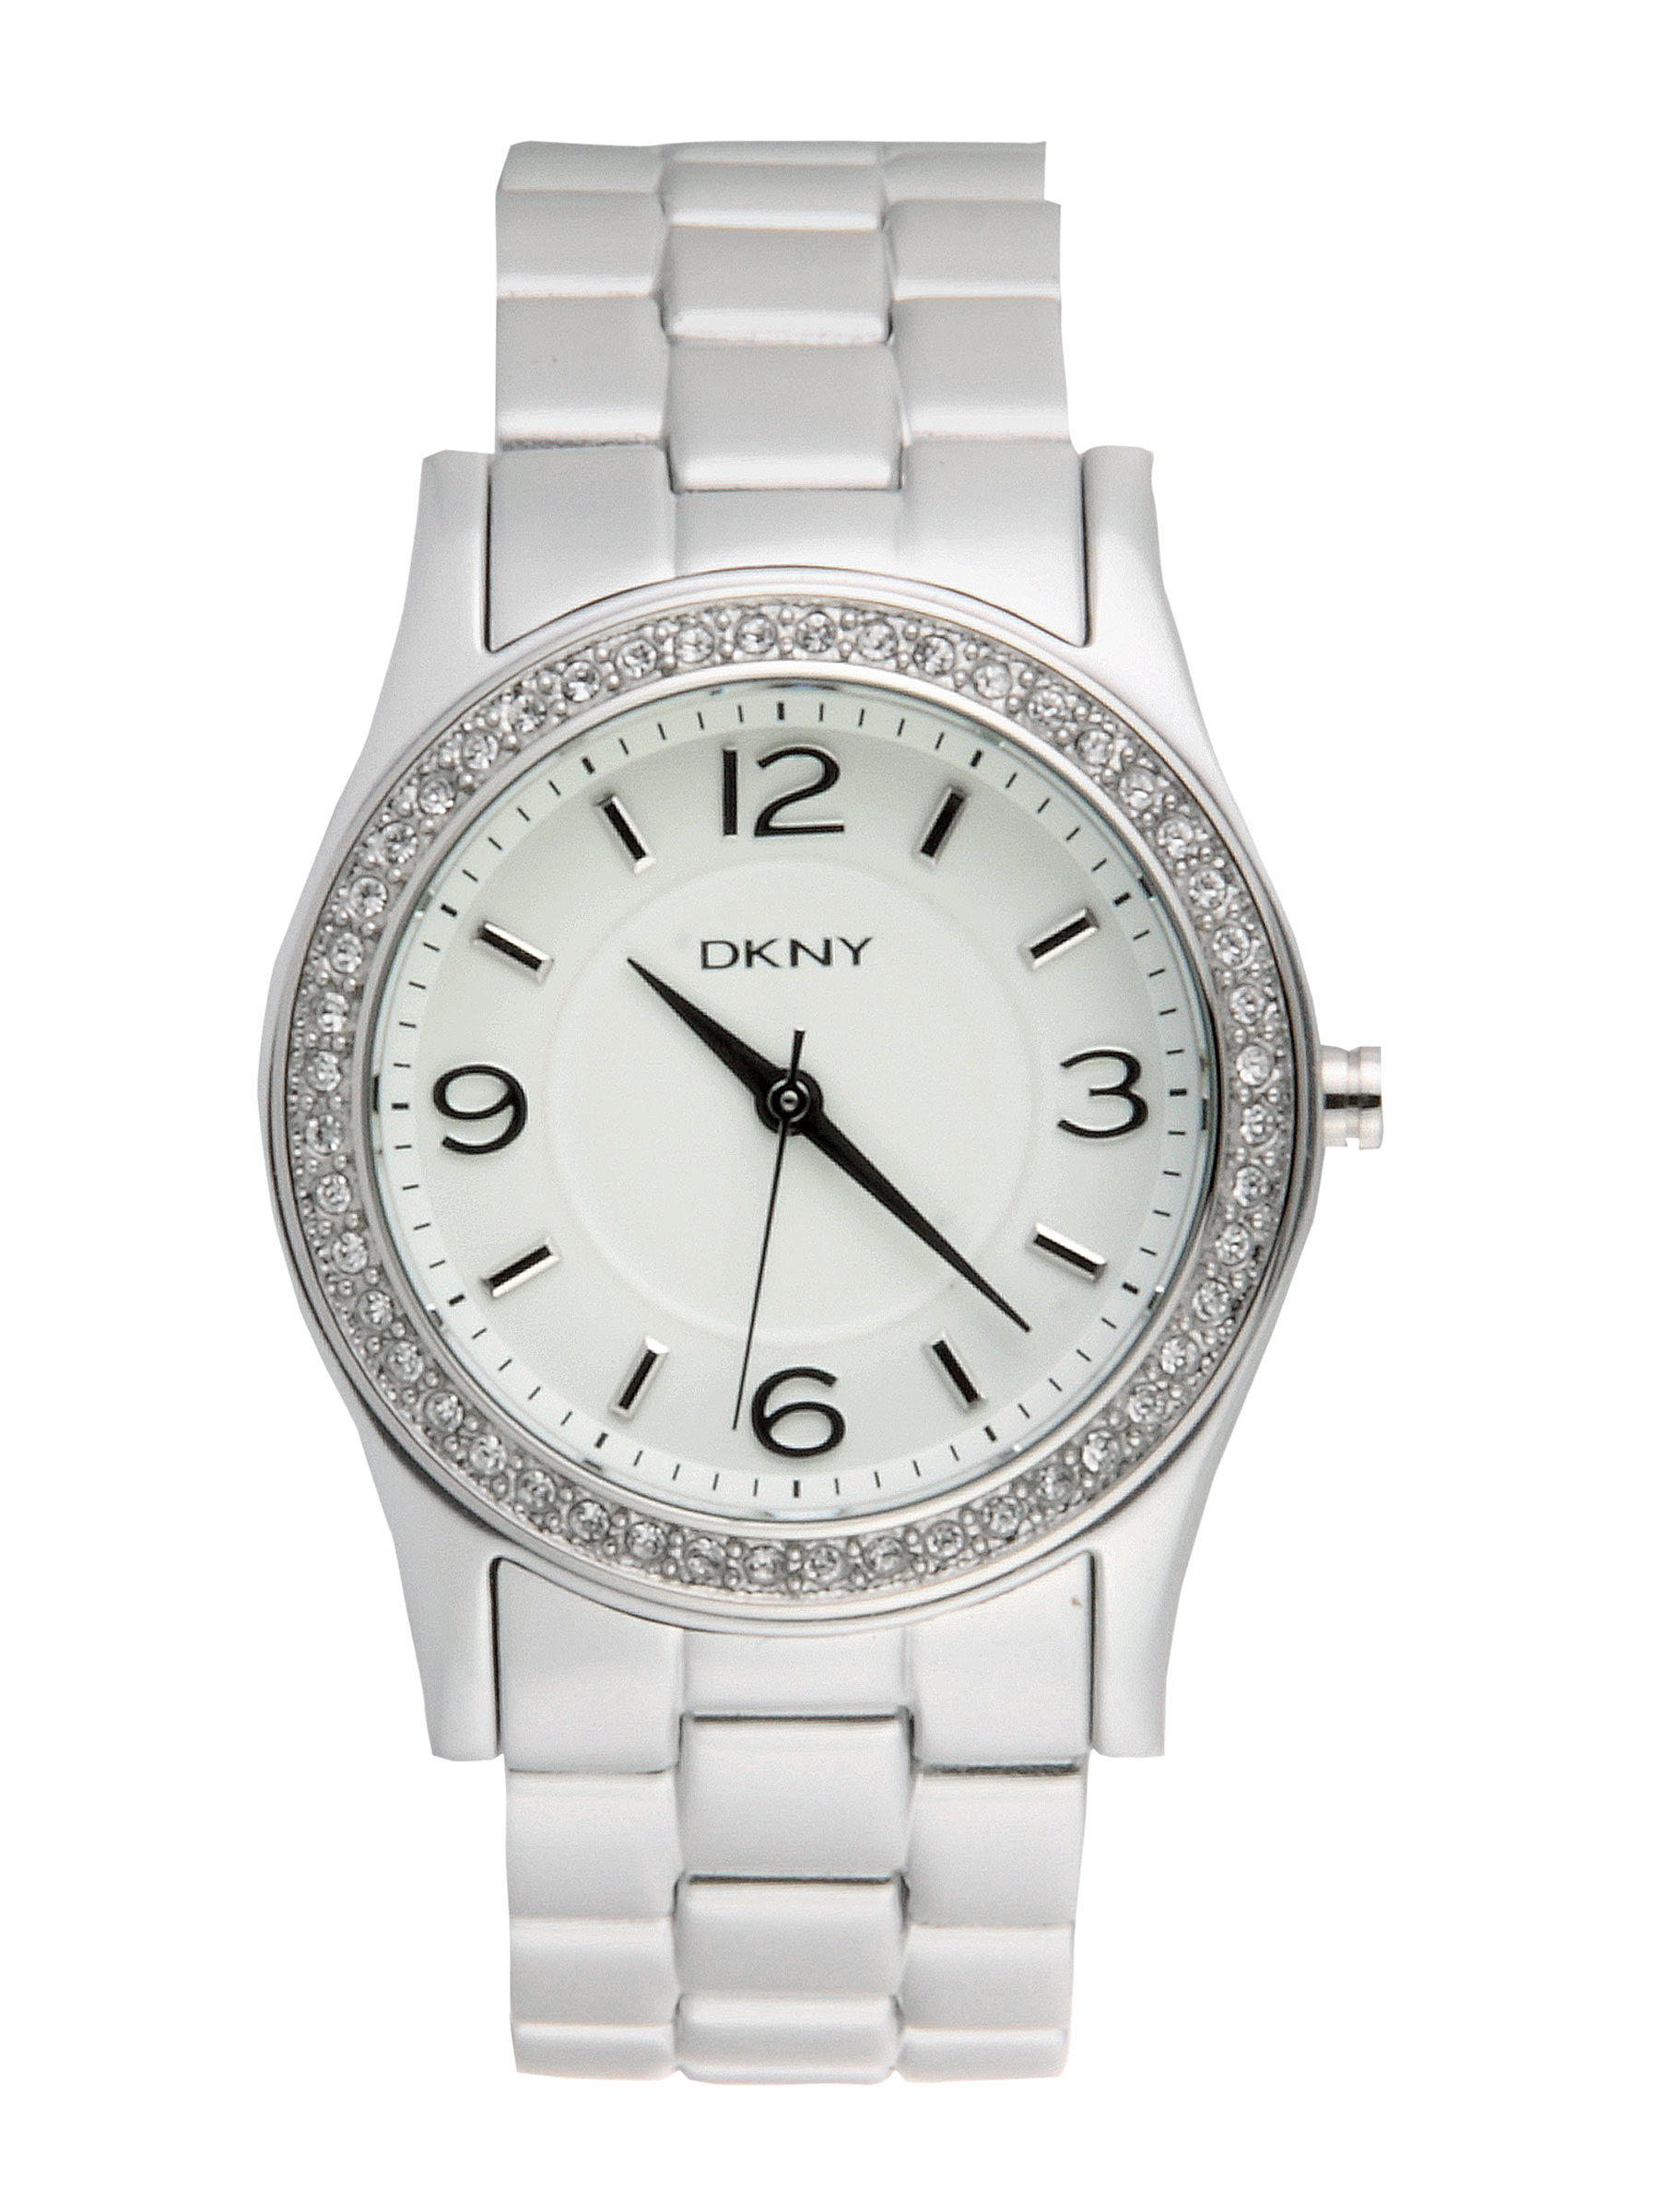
DKNY Women White Dial Watch NY8307
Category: Accessories / Watches / Watches
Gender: Women
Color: White
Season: Winter 2016
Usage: Casual